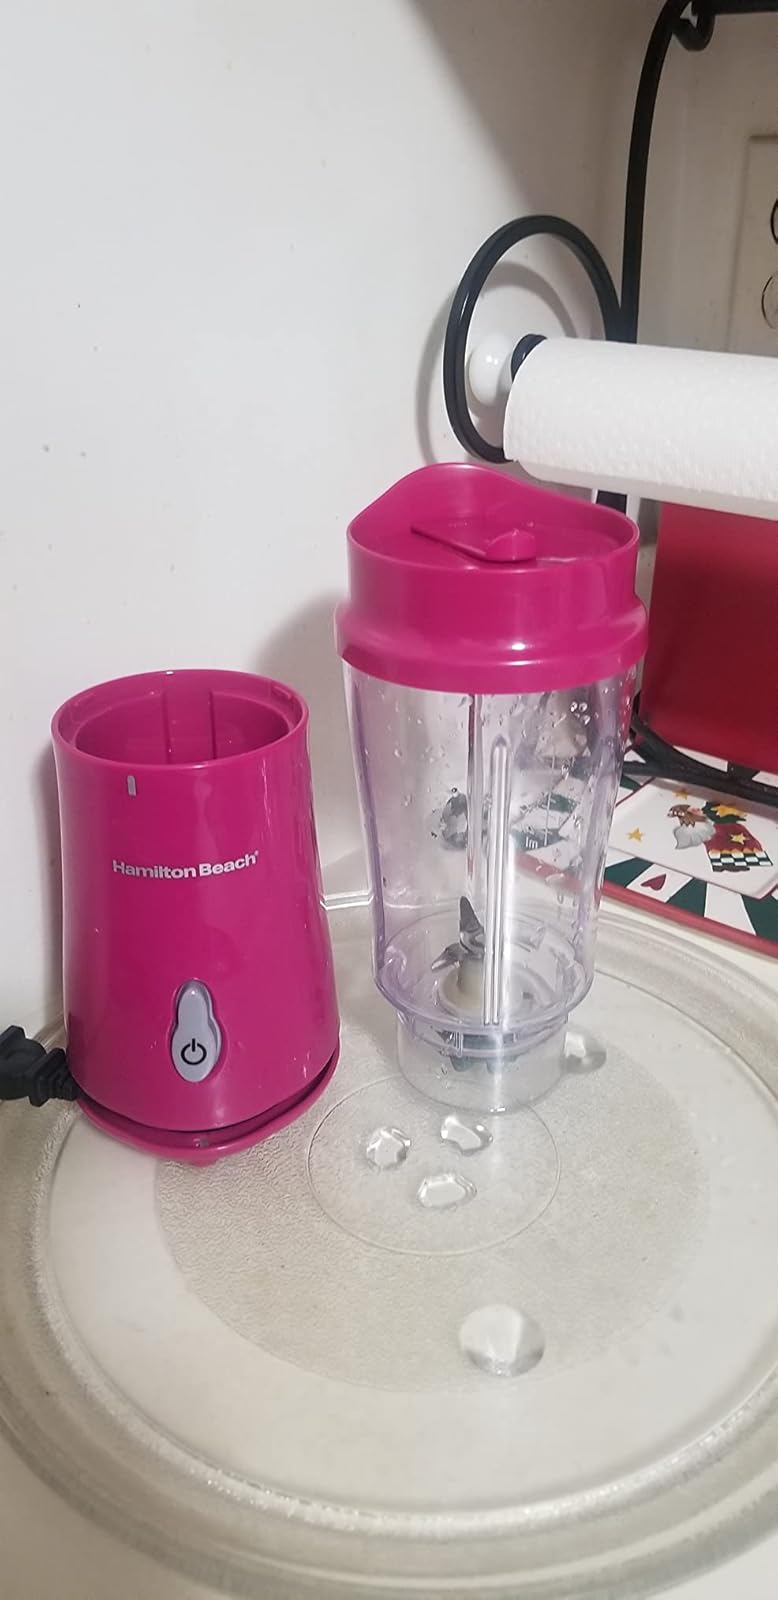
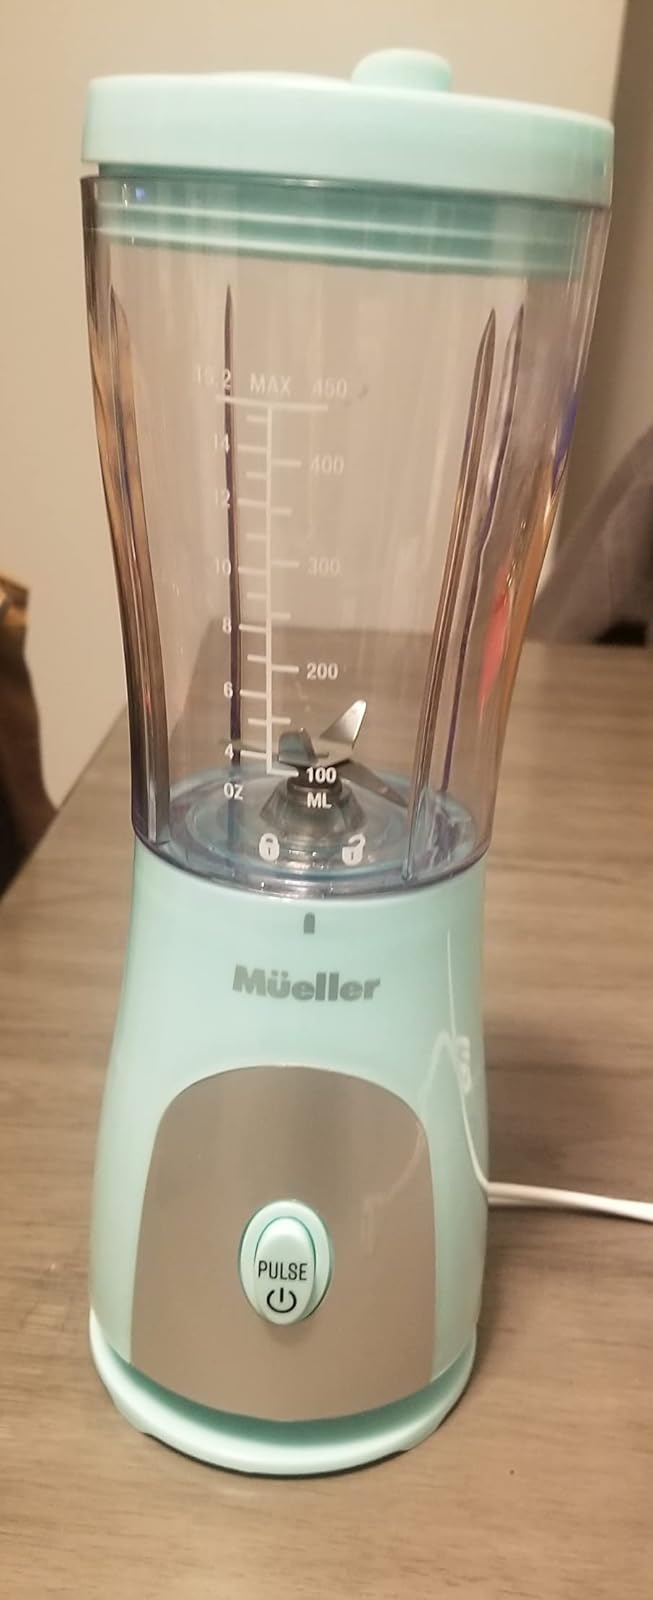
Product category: items_blender
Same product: no